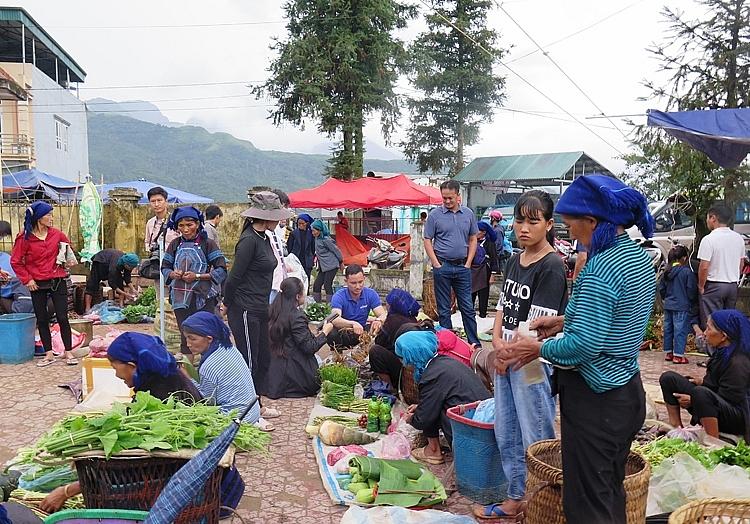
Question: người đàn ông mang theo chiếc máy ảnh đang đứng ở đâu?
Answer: người đàn ông mang theo chiếc máy ảnh đang đứng bên trái người phụ nữ áo đỏ